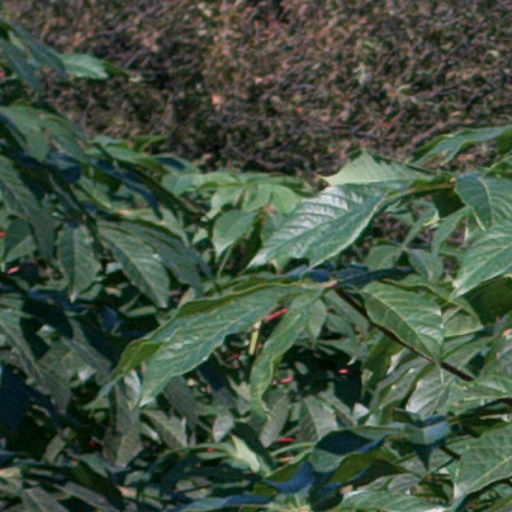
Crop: cassava